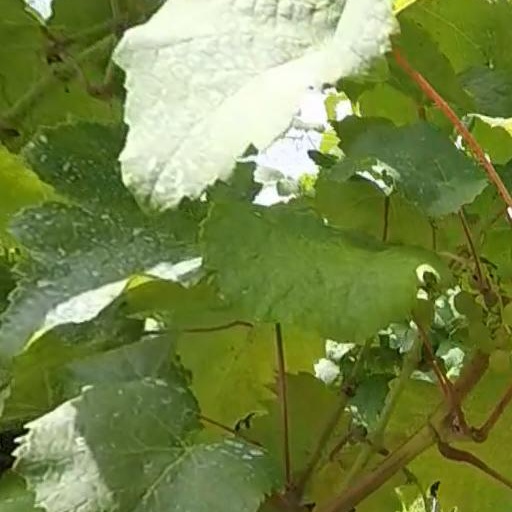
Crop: grape